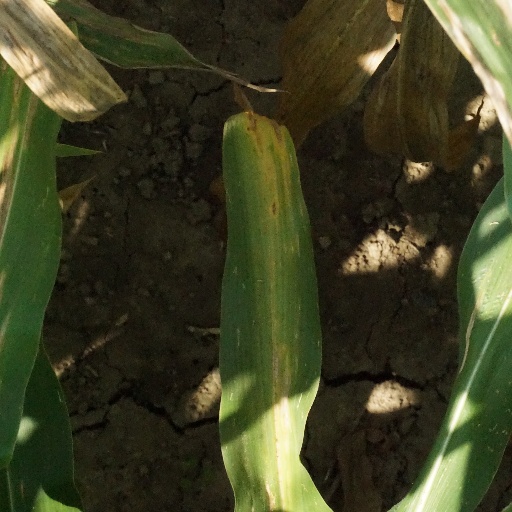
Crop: maize; corn